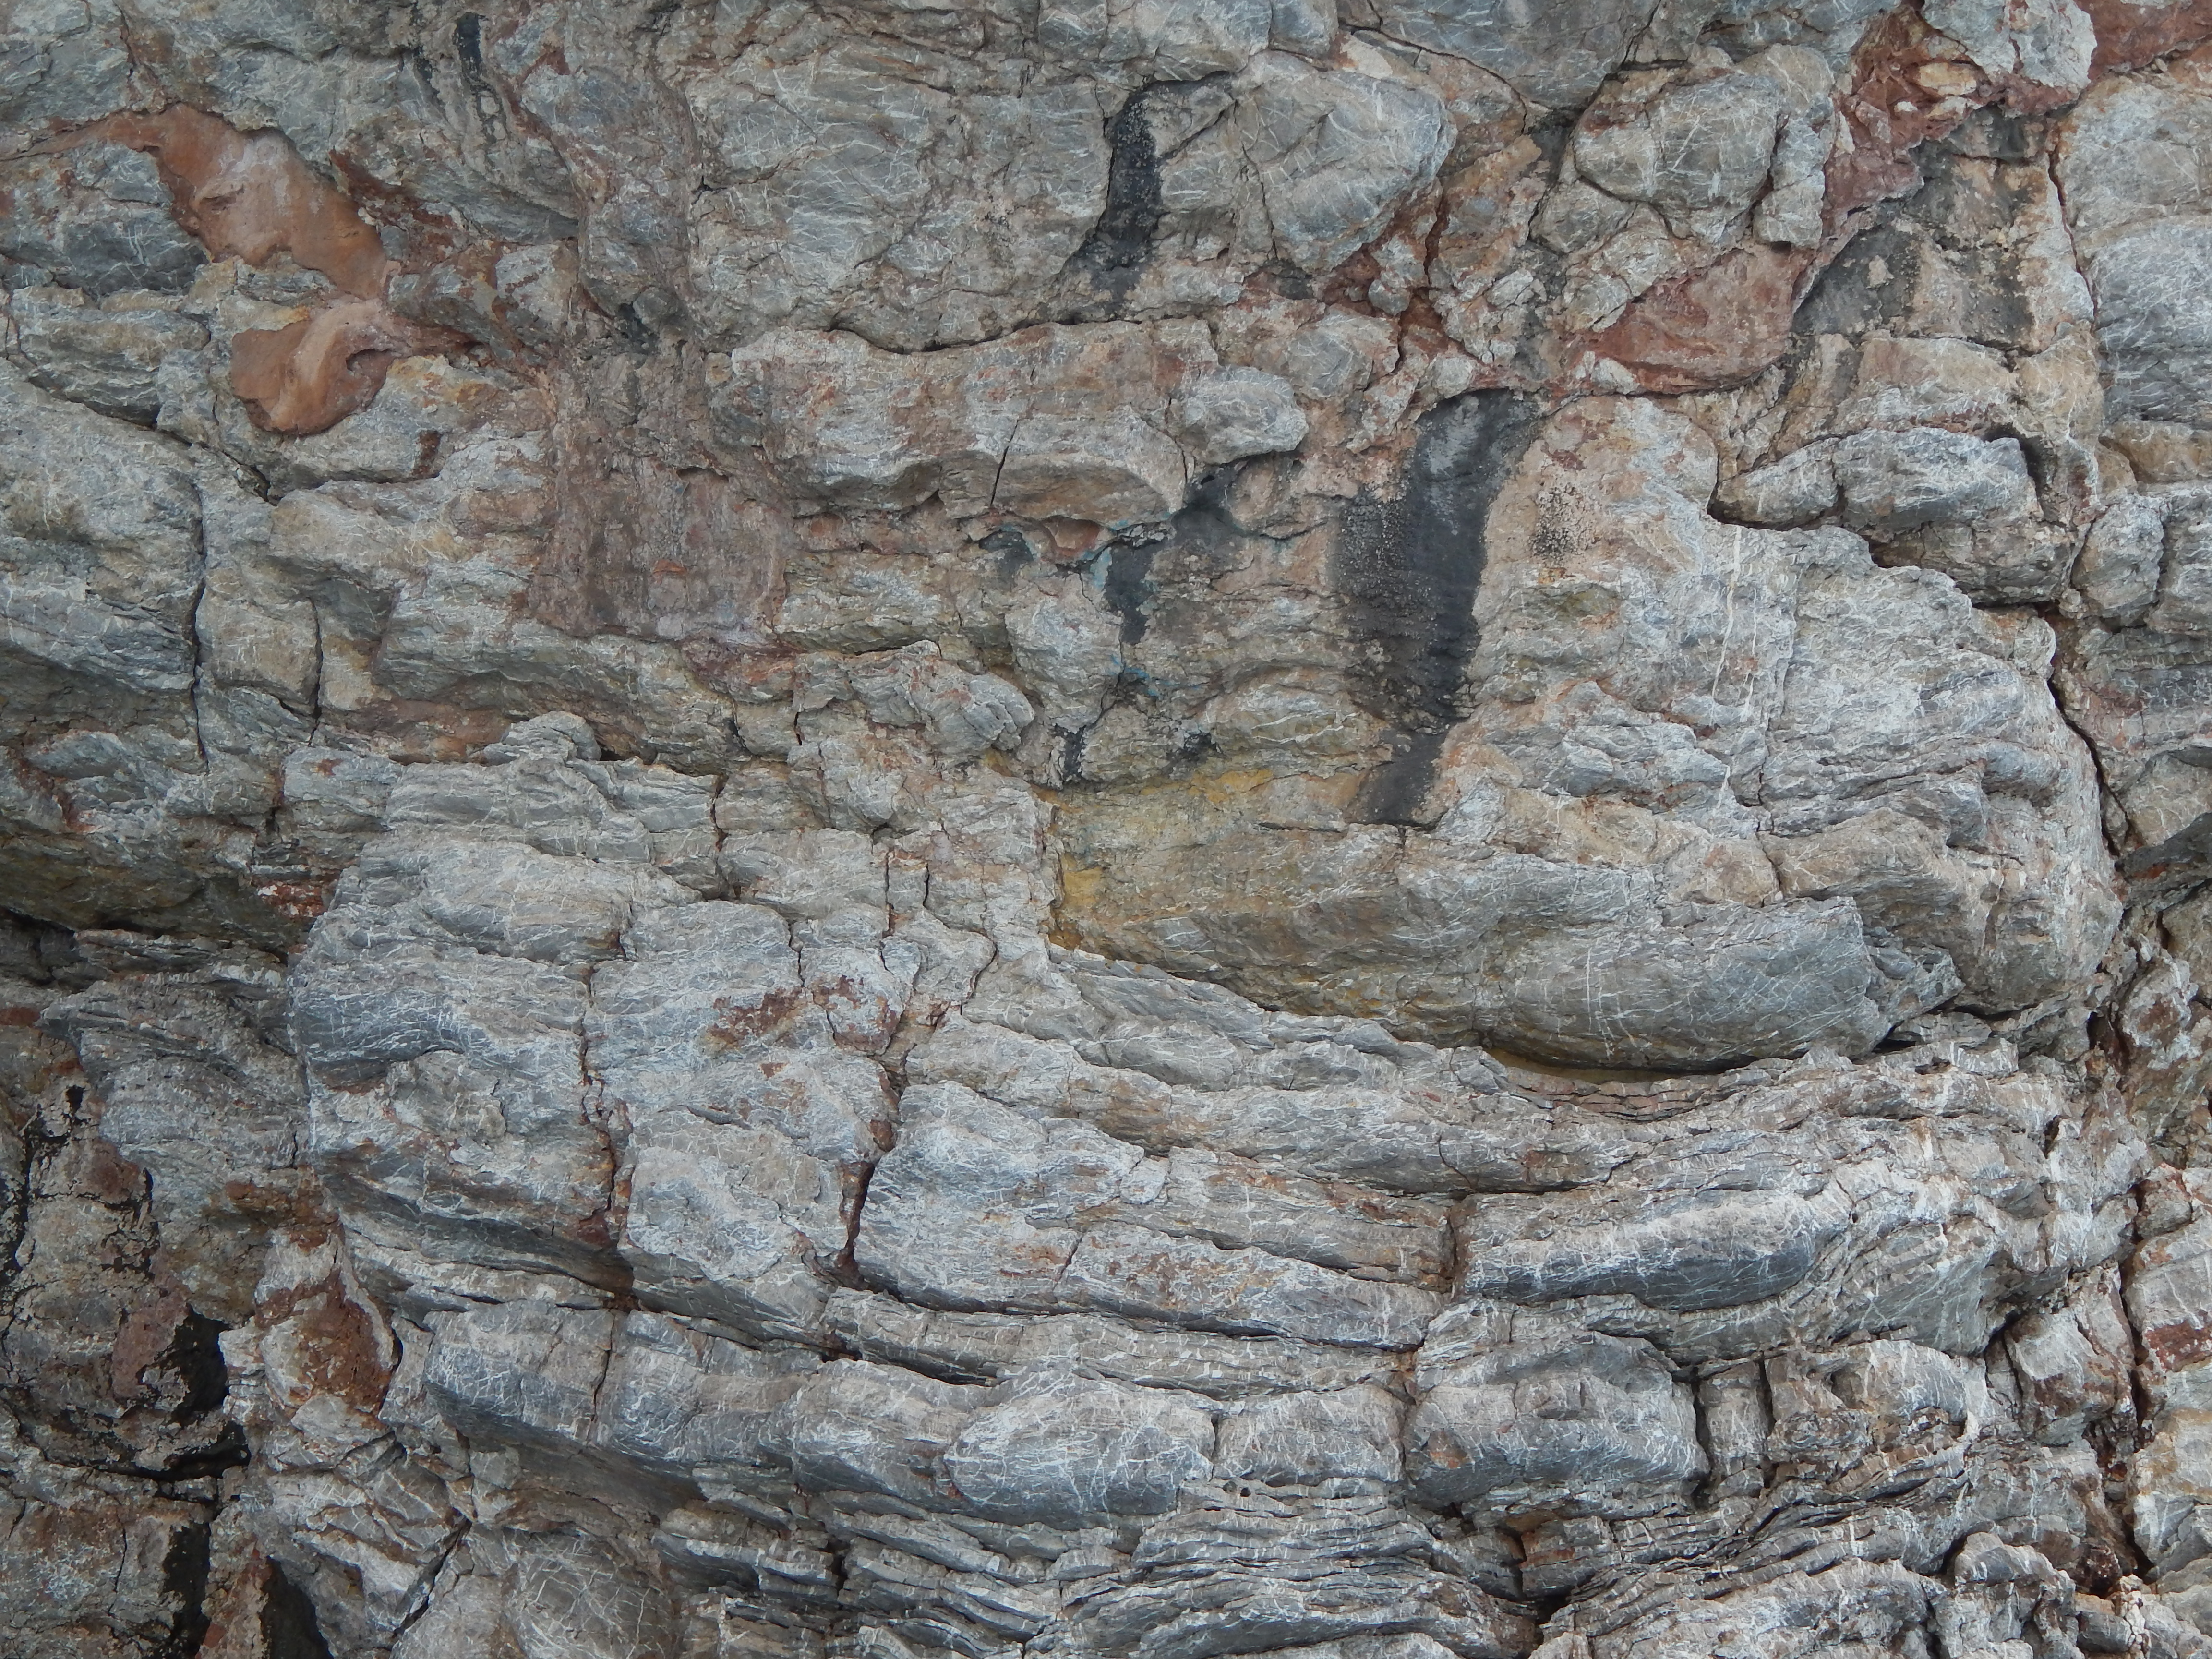
stone, texture, masonry, wall, natural, rock, stones, background, seamless, stacked, pattern, fence, design, old, wallpaper, construction, surface, rough, solid, grunge, concrete, backdrop, architecture, house, garden, bedrock, outcrop, geology, sill, fault, igneous rock, wood, formation, tree, intrusion, escarpment, stone wall, dike, trunk, limestone